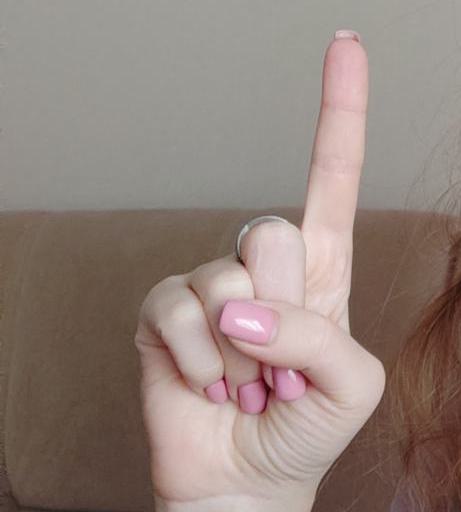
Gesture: one